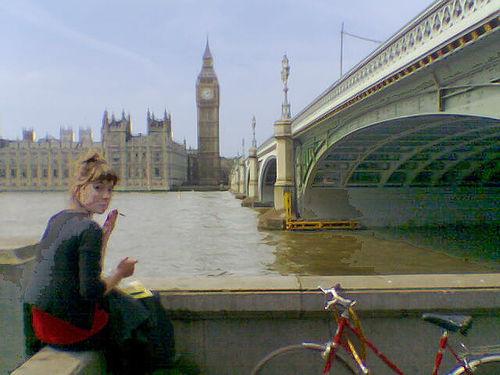
Weather: sun or clear